Muzafer Sherif

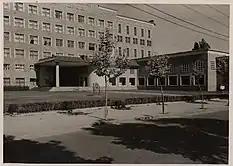
A picture of Ankara University in 1937, where Sherif published "Irk Psikolojisi (1943)" and "The Changing World" (1945)

Sherif grew up through the Italo-Turkish War, the Balkan Wars, World War I. Additionally, Izmir underwent occupation by Greek and Turkish soldiers from 1918 to 1924 in the Turkish War of Independence while he attended the college.